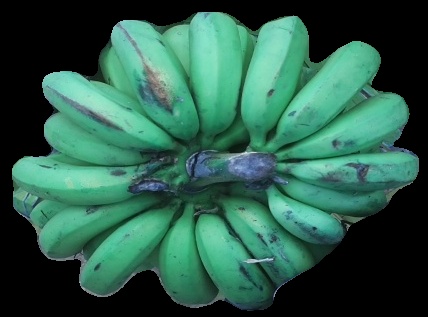
Variety: pachbale
Grade: grade2